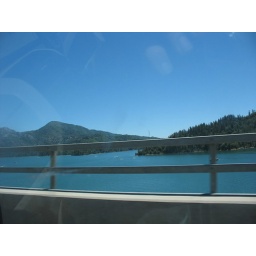
Look how high the water is! I haven't seen the lake this full in years!